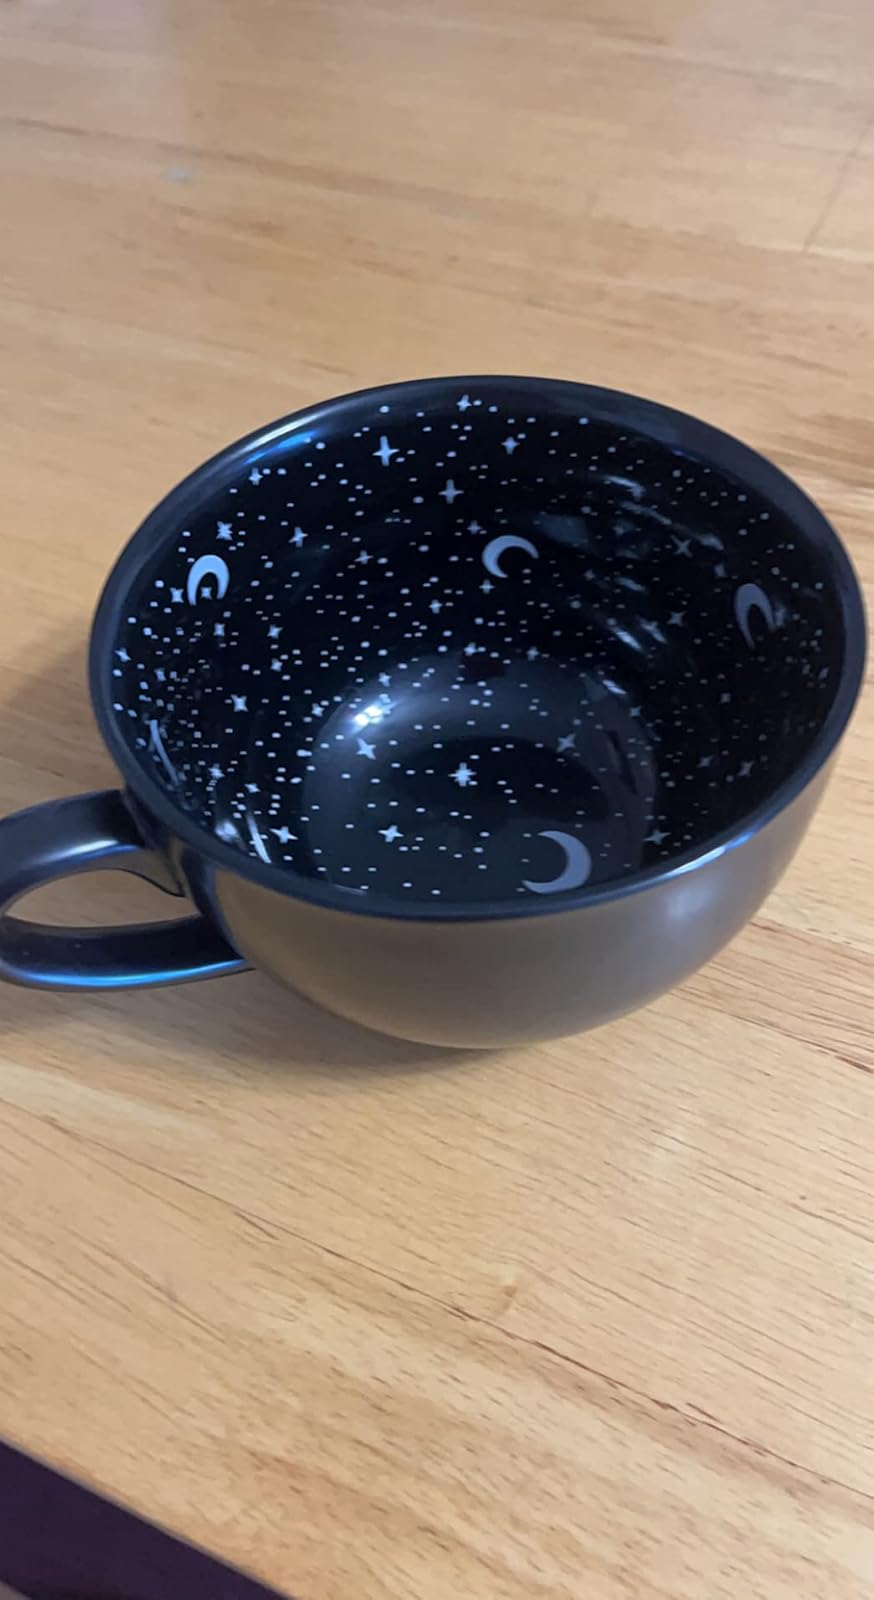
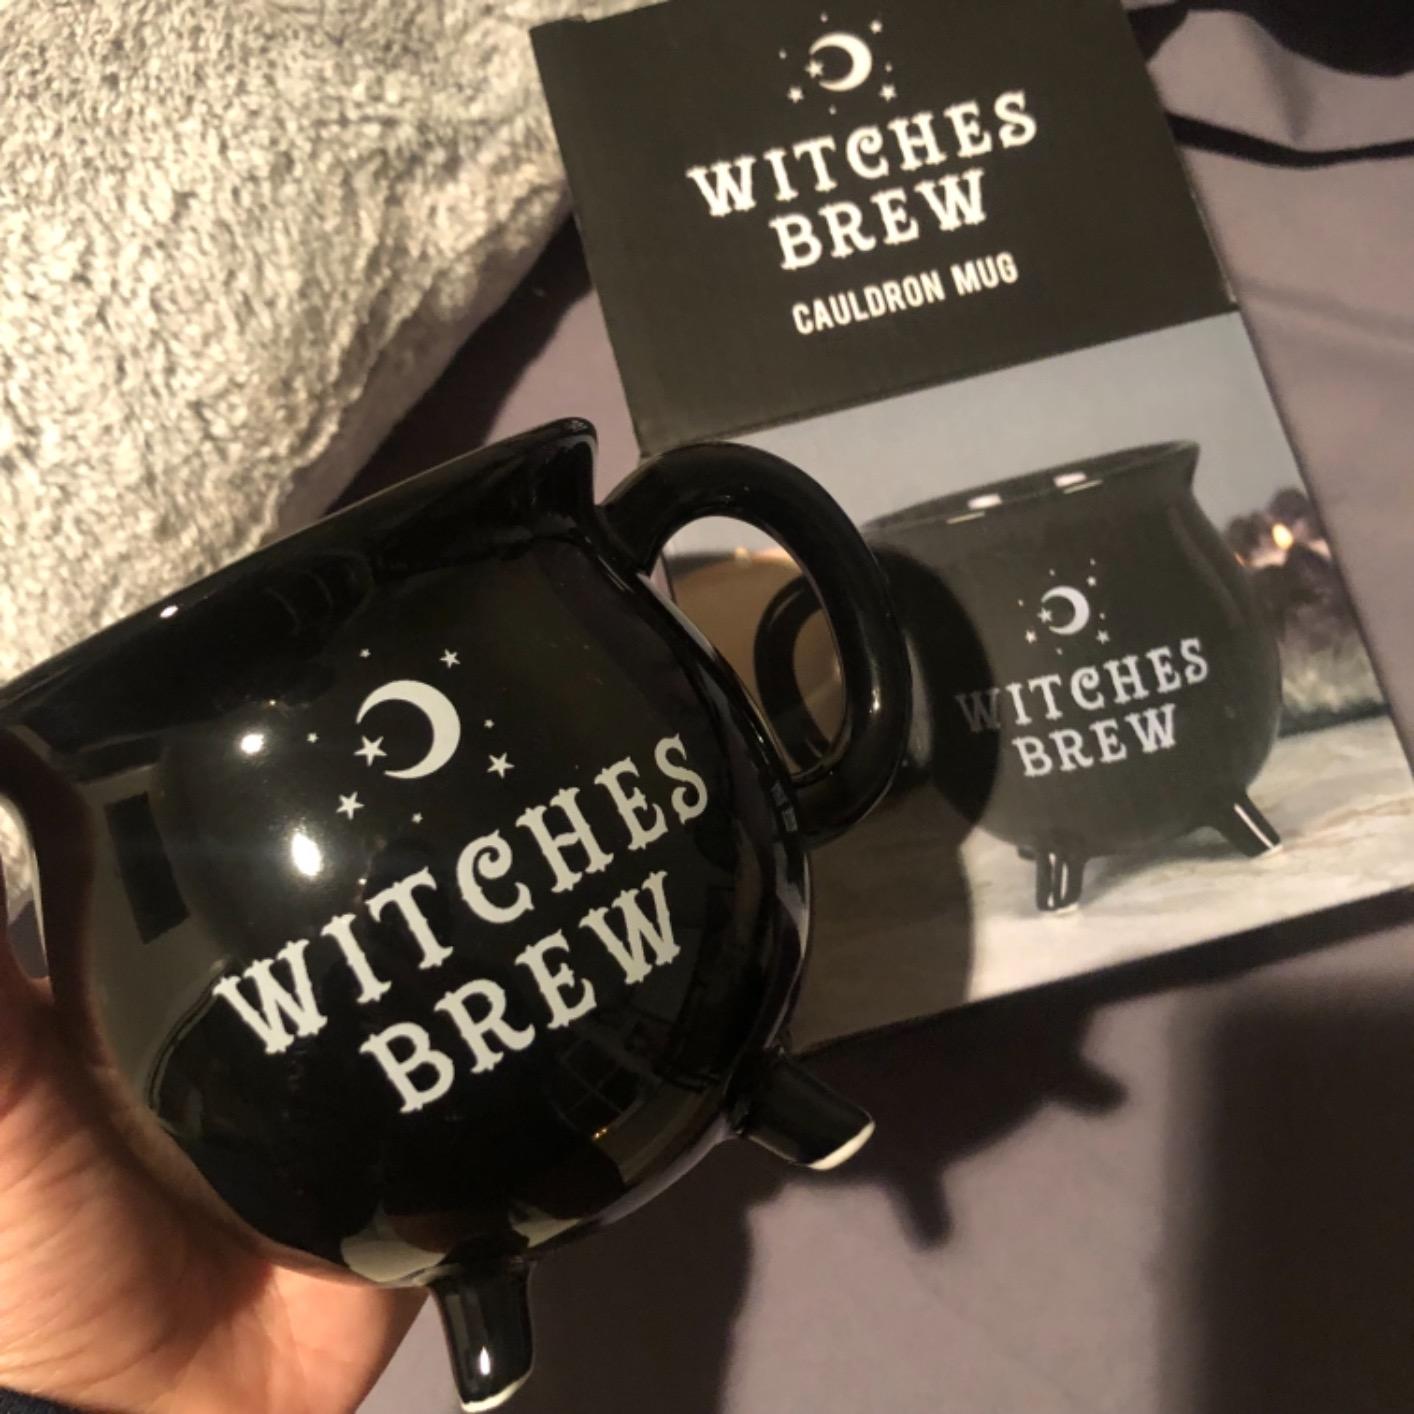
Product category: items_mug
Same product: no